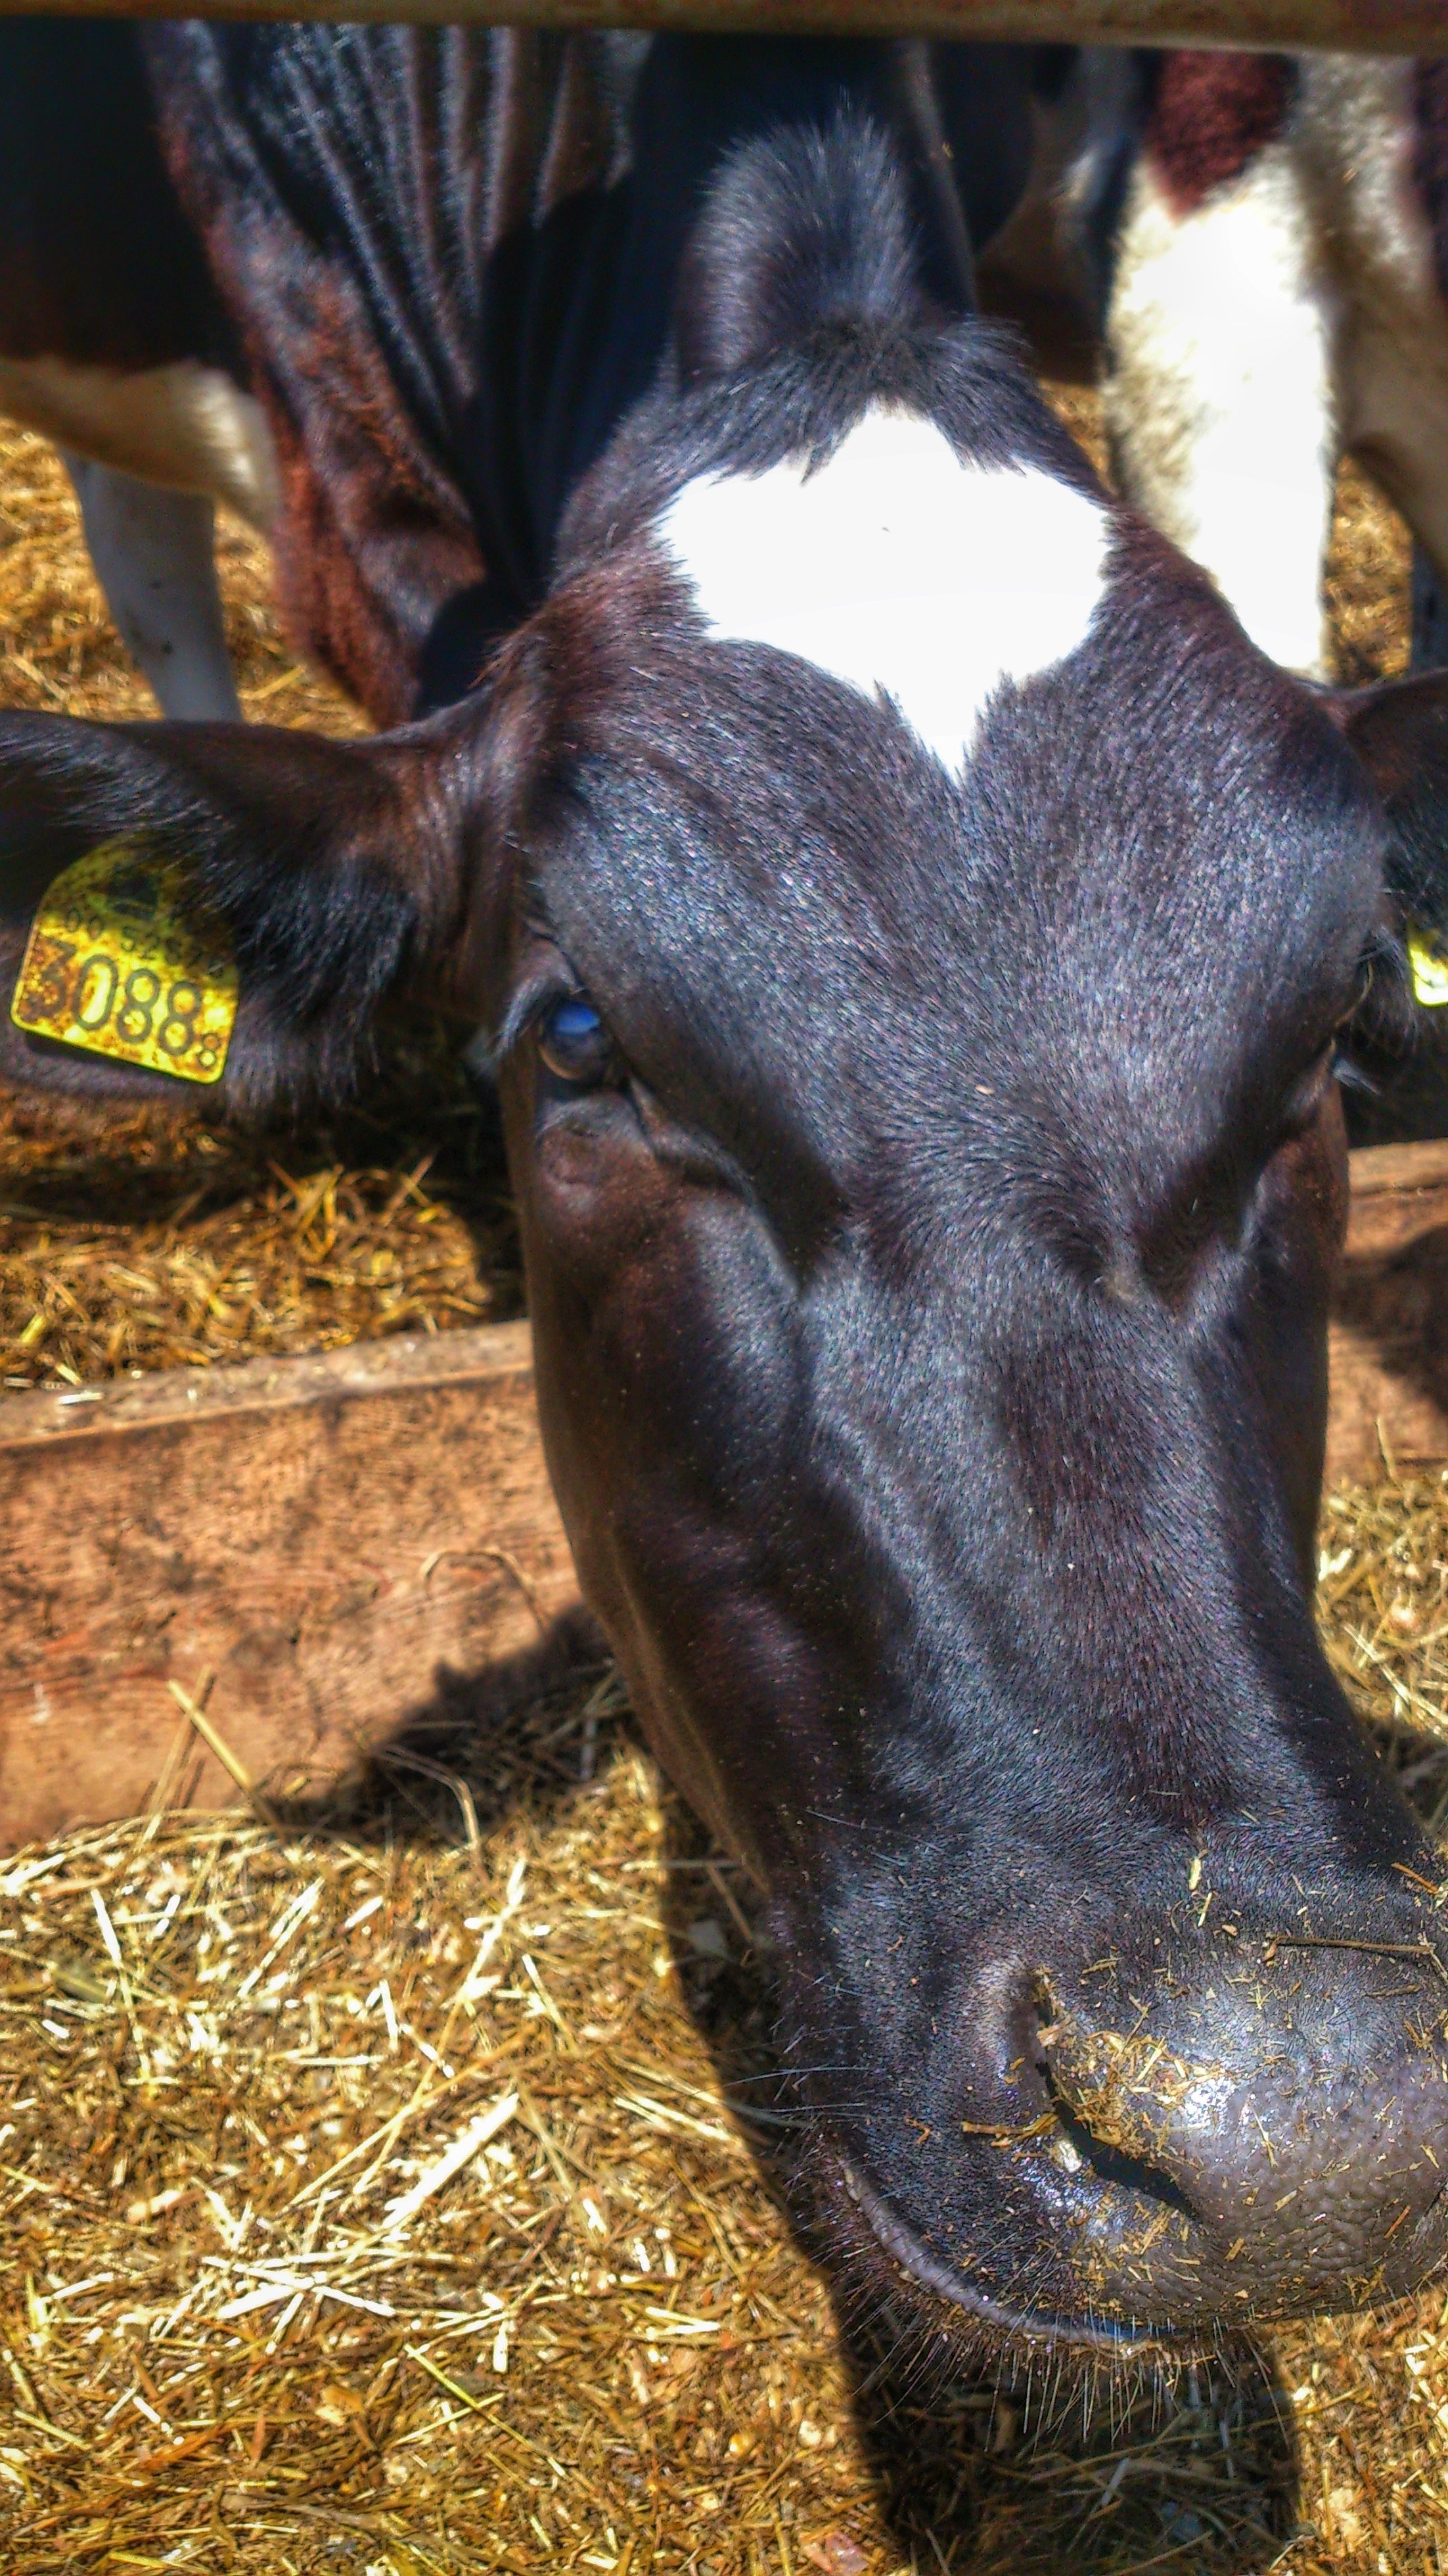
hay, village, wildlife, cow, mammal, fauna, calf, foal, cattle like mammal, horse like mammal